Mayfair

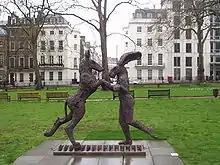
Photograph of Berkeley Square

Hanover Square was the first of three great squares to be constructed. It was named after King George I, the Elector of Hanover, soon after his ascension to the throne in 1714. The original houses were inhabited by "persons of distinction" such as retired generals. Although most have been demolished, a small number have survived to the present day. The Hanover Square Rooms became a popular place for classical music concerts, including Johann Christian Bach, Joseph Haydn, Niccolò Paganini and Franz Liszt. A large statue of William Pitt the Younger is sited at the southern end of the square.